Bowen Consolidated Colliery

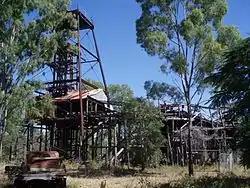
Bowen Consolidated Colliery

Bowen Consolidated Colliery is a heritage-listed former mine at Station Street and Second Avenue, Scottville, Whitsunday Region, Queensland, Australia. It was established in 1919. It is also known as No. 1 Underground Mine and Bowen Consolidated Coal Company Colliery. It was added to the Queensland Heritage Register on 3 December 2009.